Allroy's Revenge

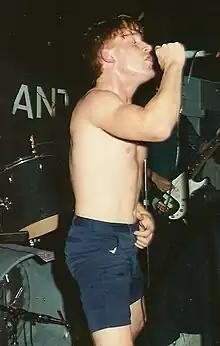
"Allroy's Revenge" was All's first release with singer Scott Reynolds, who would stay with the band until 1993.

All's first singer, Dave Smalley, left the band in late 1988, burned out by their constant touring schedule. To replace him the band recruited Scott Reynolds, who had moved to Los Angeles from Fredonia, New York several years prior: "I got out of college and got in the car and drove out here because I decided that I wanted to be a singer", he said in 1989. "So I'm out here and I live on a shelf in an office." He joined original Descendents bassist Tony Lombardo's post-Descendents bands Boxer Rebellion, Nuclear Bob, and Three Car Pileup, briefly touring with the Descendents when Boxer Rebellion performed as an opening act for them. The Descendents relaunched themselves as All in 1987 following Milo Aukerman's departure from the band. By the time they were looking for a new singer to replace Smalley, Reynolds was practicing with Three Car Pileup next door to All's headquarters in Lomita, California. "I had nothing back then", he later recalled. "I had no money, I was living in my car, I couldn't even get a shower. I was basically a bum, a homeless bum, and to be on tour playing music was the whole reason I left home. Even though I am too disorganized and right-brained and underachieving to ever be the poster boy for the quest for All." The members of All were impressed by Reynold's singing ability, and quickly recruited him into the band. "It was like we had discovered some great gem sleeping in his car outside our practice room", reflected drummer Bill Stevenson.